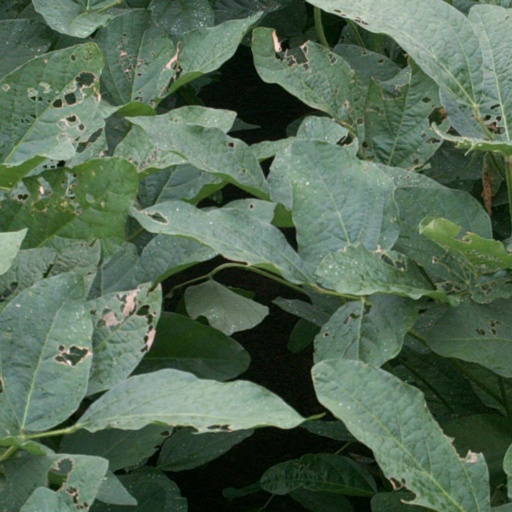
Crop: soybean